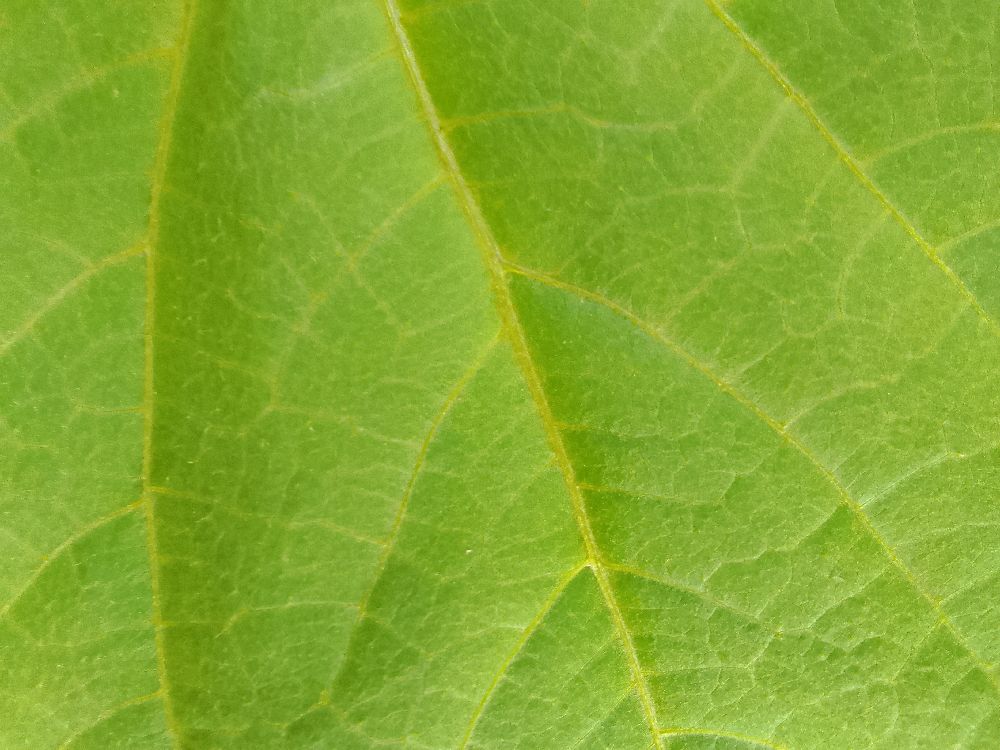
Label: healthy